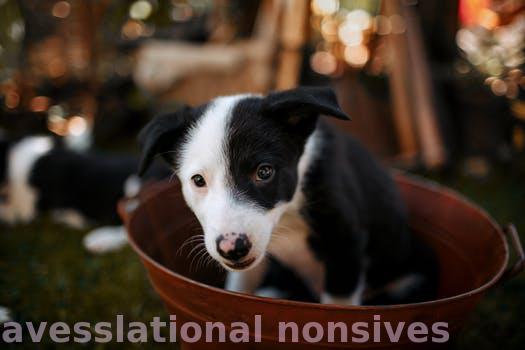
Label: Watermark